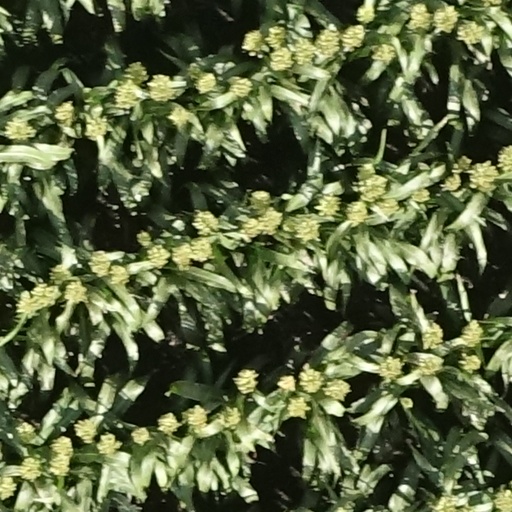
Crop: sorghum